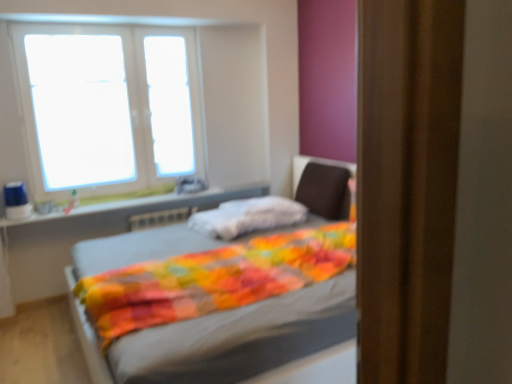
Question: From a real-world perspective, locate the swivel chair directly beneath the white plastic window at upper left. Your answer should be formatted as a tuple, i.e. [(x, y)], where the tuple contains the x and y coordinates of a point satisfying the conditions above.
Answer: [(0.635, 0.495)]